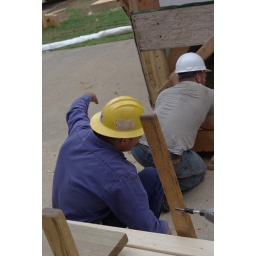
man in the yellow hat is directing the crane operator